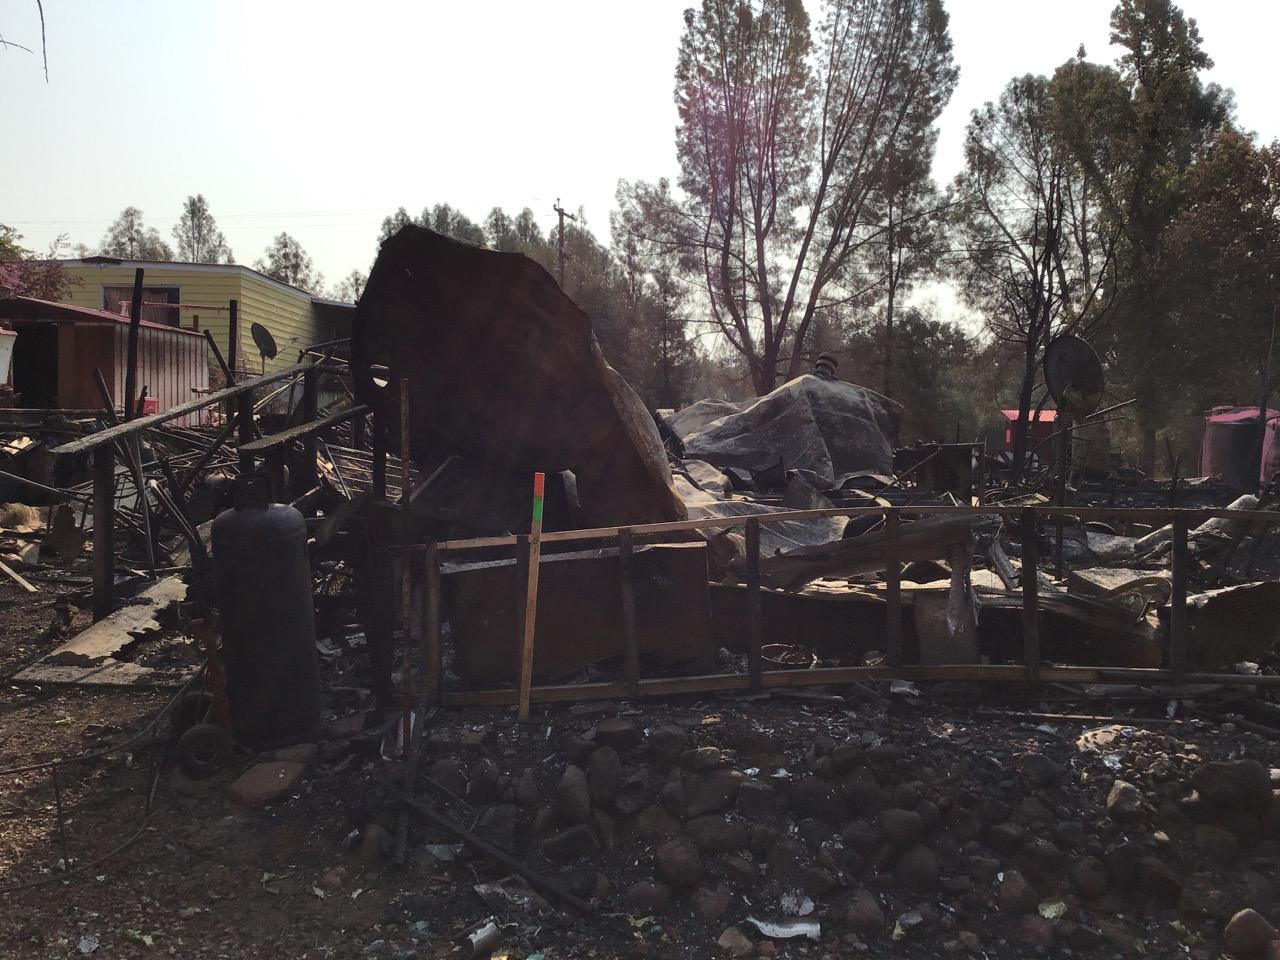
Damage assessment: destroyed